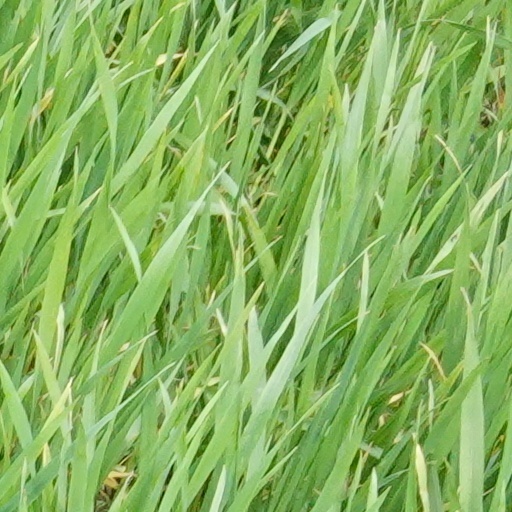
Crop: wheat